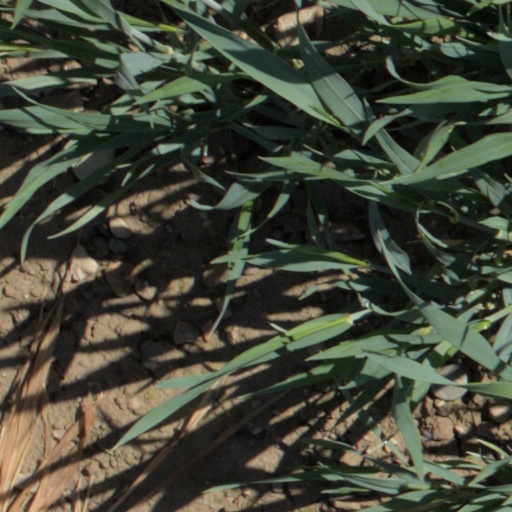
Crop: wheat